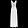
Label: Dress